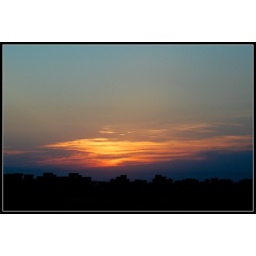
Hint of Orange in the blue sky